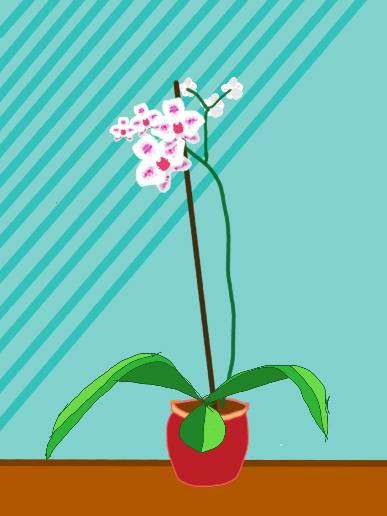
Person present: No